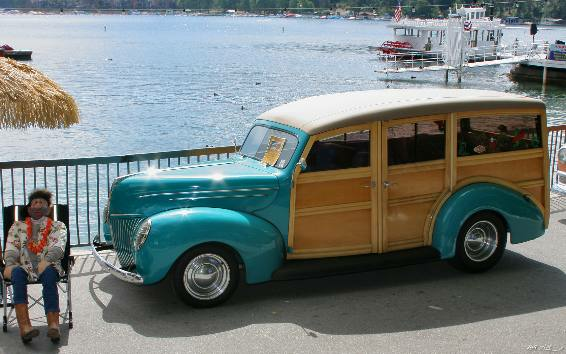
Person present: No